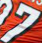
Number: 7